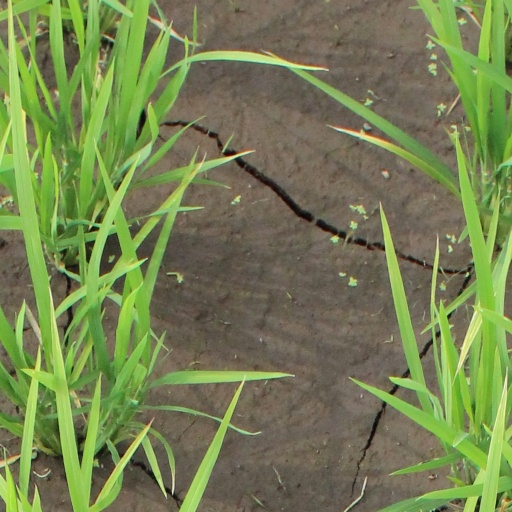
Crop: rice